History of Mar del Plata

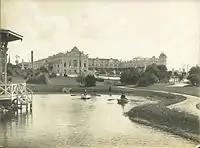
Bristol Hotel, 1907

The town was founded on February 10, 1874 by governmental decree, and by initiative of Patricio Peralta Ramos. It is said that Pedro Luro, a Basque merchant, had the idea of turning the growing town into a European-style bathing resort three years later. As the railway began to expand into the province, previously isolated settlements became accessible to visitors from the capital; the first passenger train arrived here from Buenos Aires in September 1886. The subsequent opening of the town's first hotel - the luxurious Bristol Hotel- in 1888 was a great occasion for the Buenos Aires elite, many of whom travelled down for the opening on an overnight train.